Christianity in the 1st century

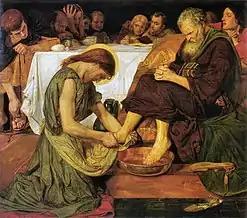
"Jesus Washing Peter's Feet", painting by Ford Madox Brown (1852–1856), Tate Britain, London

Christianity in the 1st century covers the formative history of Christianity from the start of the ministry of Jesus (–29 AD) to the death of the last of the Twelve Apostles and is thus also known as the Apostolic Age. Early Christianity developed out of the eschatological ministry of Jesus. Subsequent to Jesus' death, his earliest followers formed an apocalyptic messianic Jewish sect during the late Second Temple period of the 1st century. Initially believing that Jesus' resurrection was the start of the end time, their beliefs soon changed in the expected Second Coming of Jesus and the start of God's Kingdom at a later point in time.